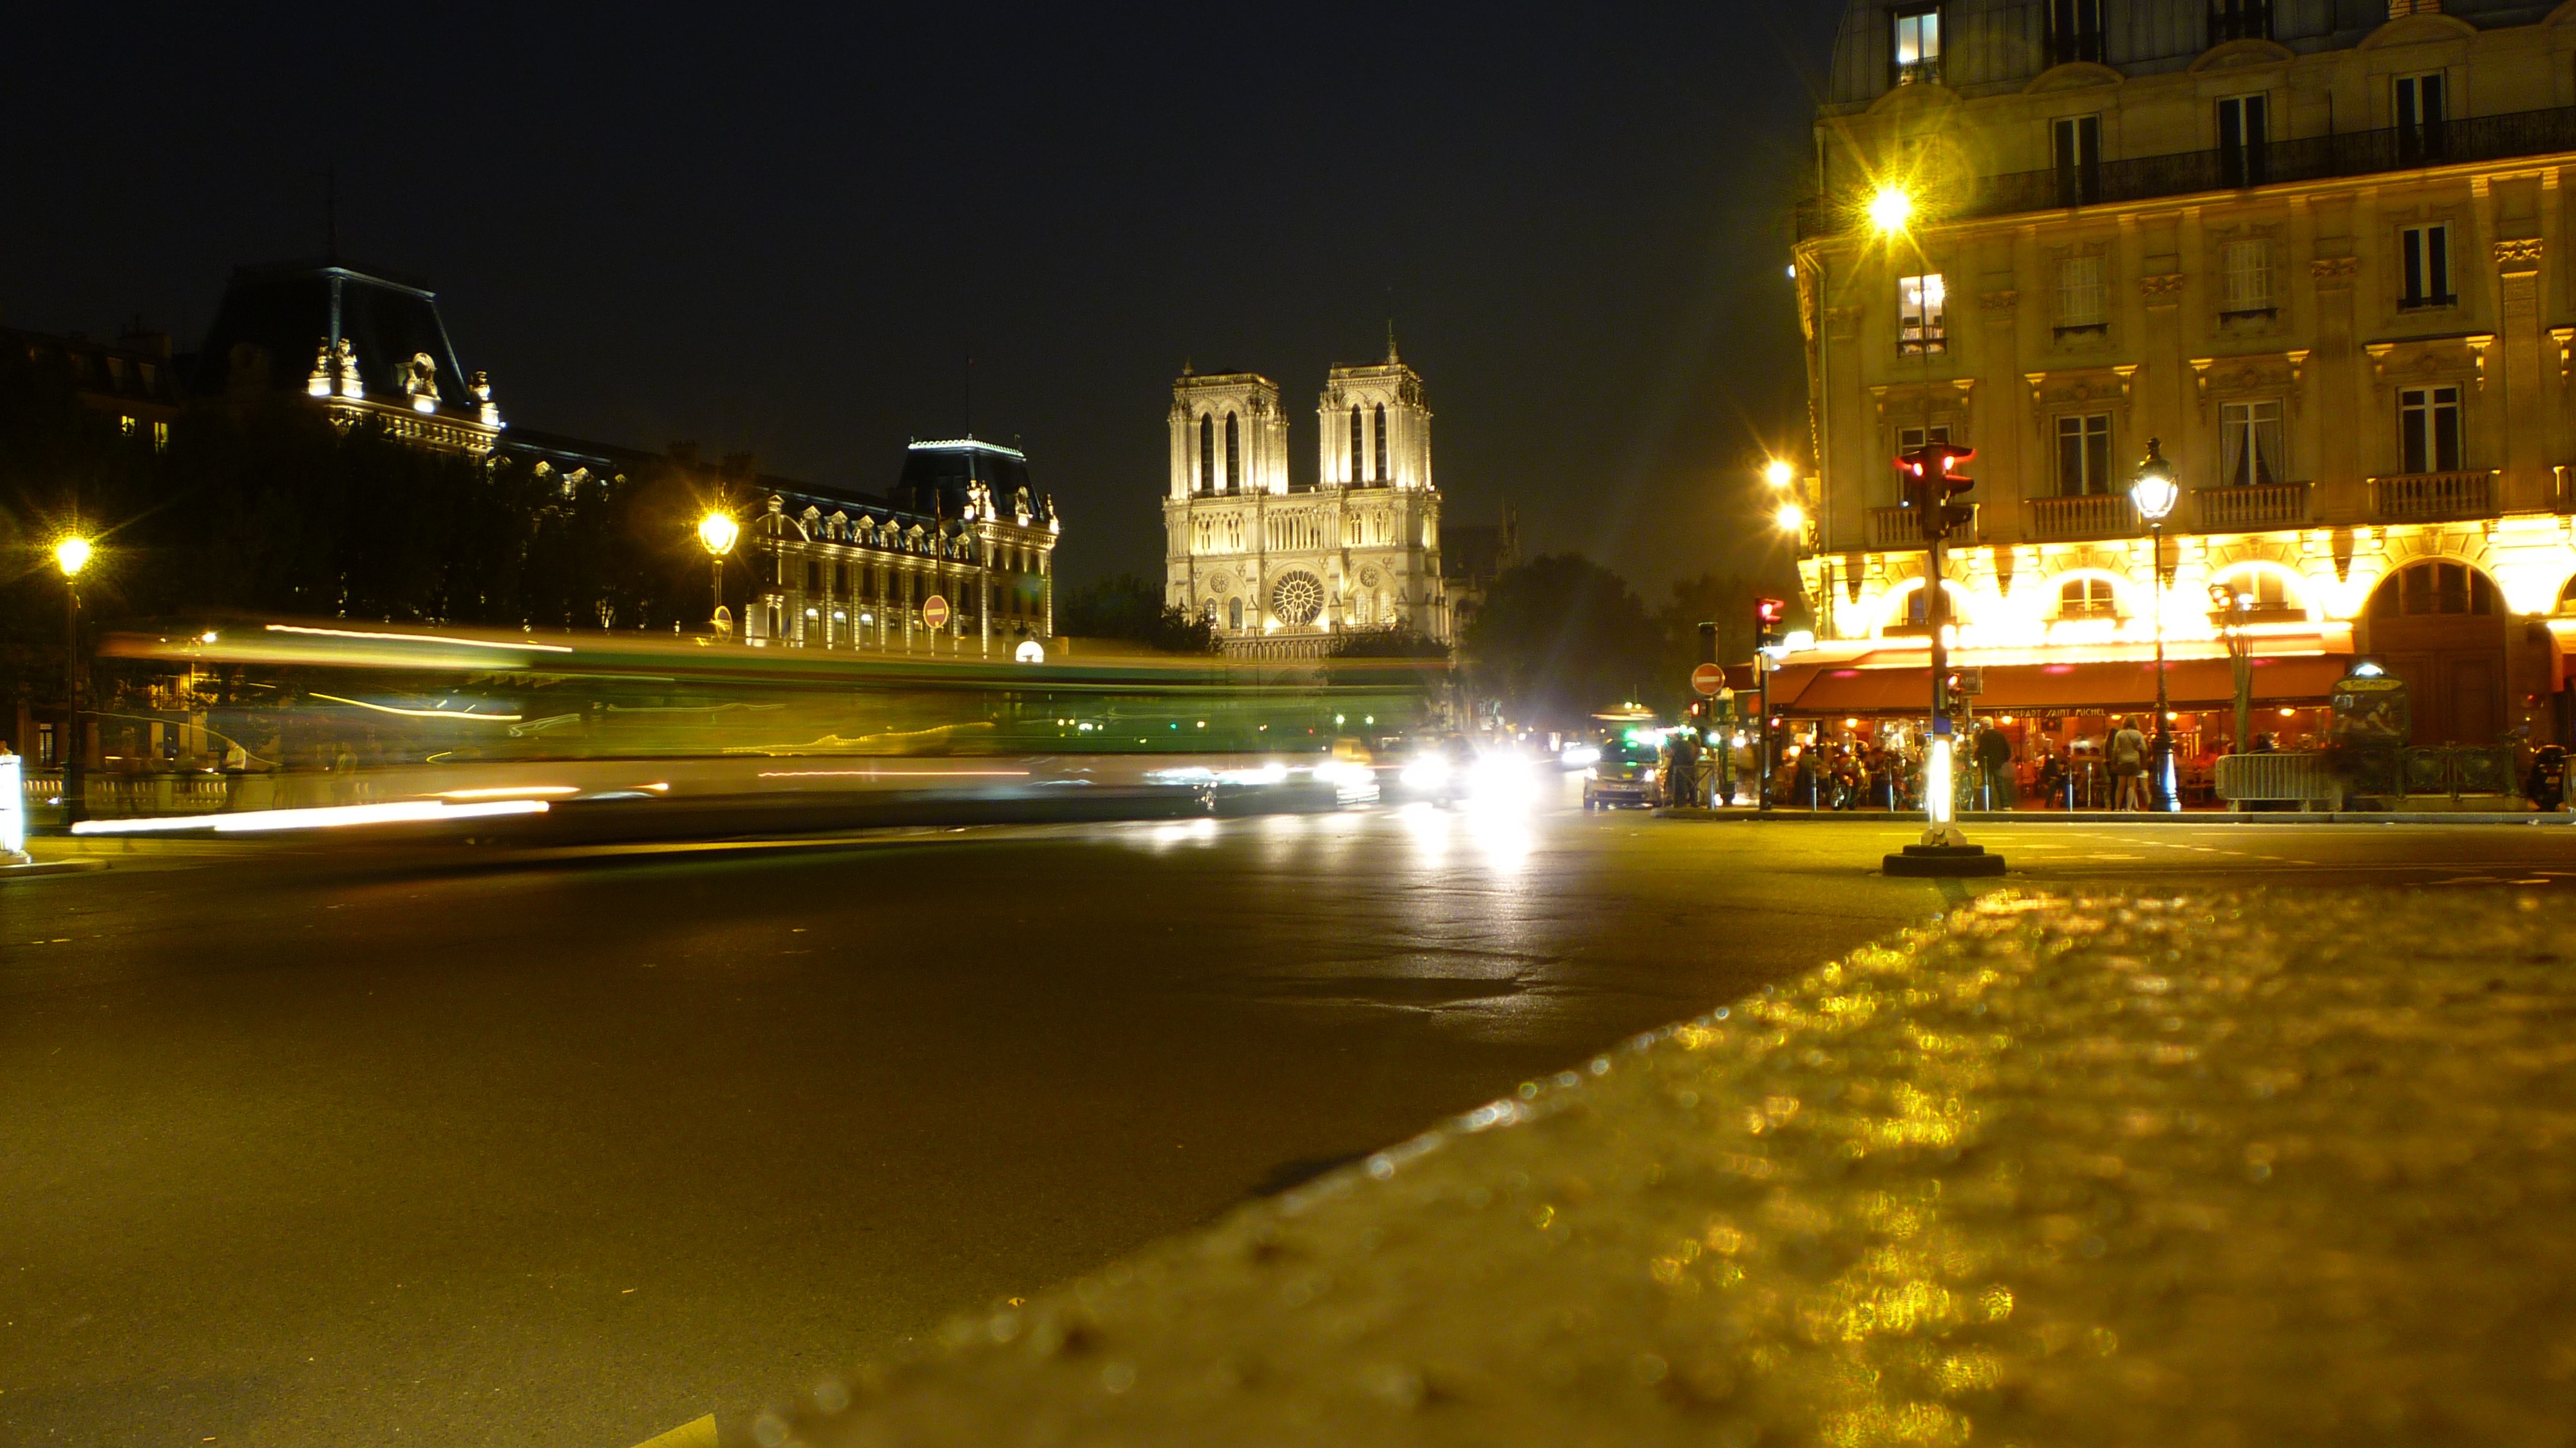
light, night, morning, city, cityscape, dusk, evening, reflection, lighting, urban area, human settlement